Columbia spotted frog

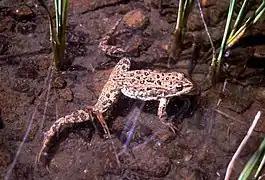
Columbia spotted frog

This frog is well known by a few of its physical characteristics, as well. It has a long, narrow out and upturned eyes. The spotted frog is known as a very aquatic amphibian; the webbing on its feet extends all the way to the end of its longest toe. When comparing this frog to others of the same size, such as the northern leopard frog, it tends to have shorter hind legs.